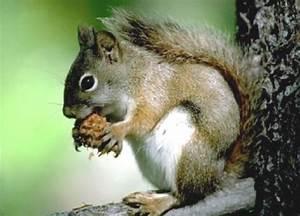
squirrel